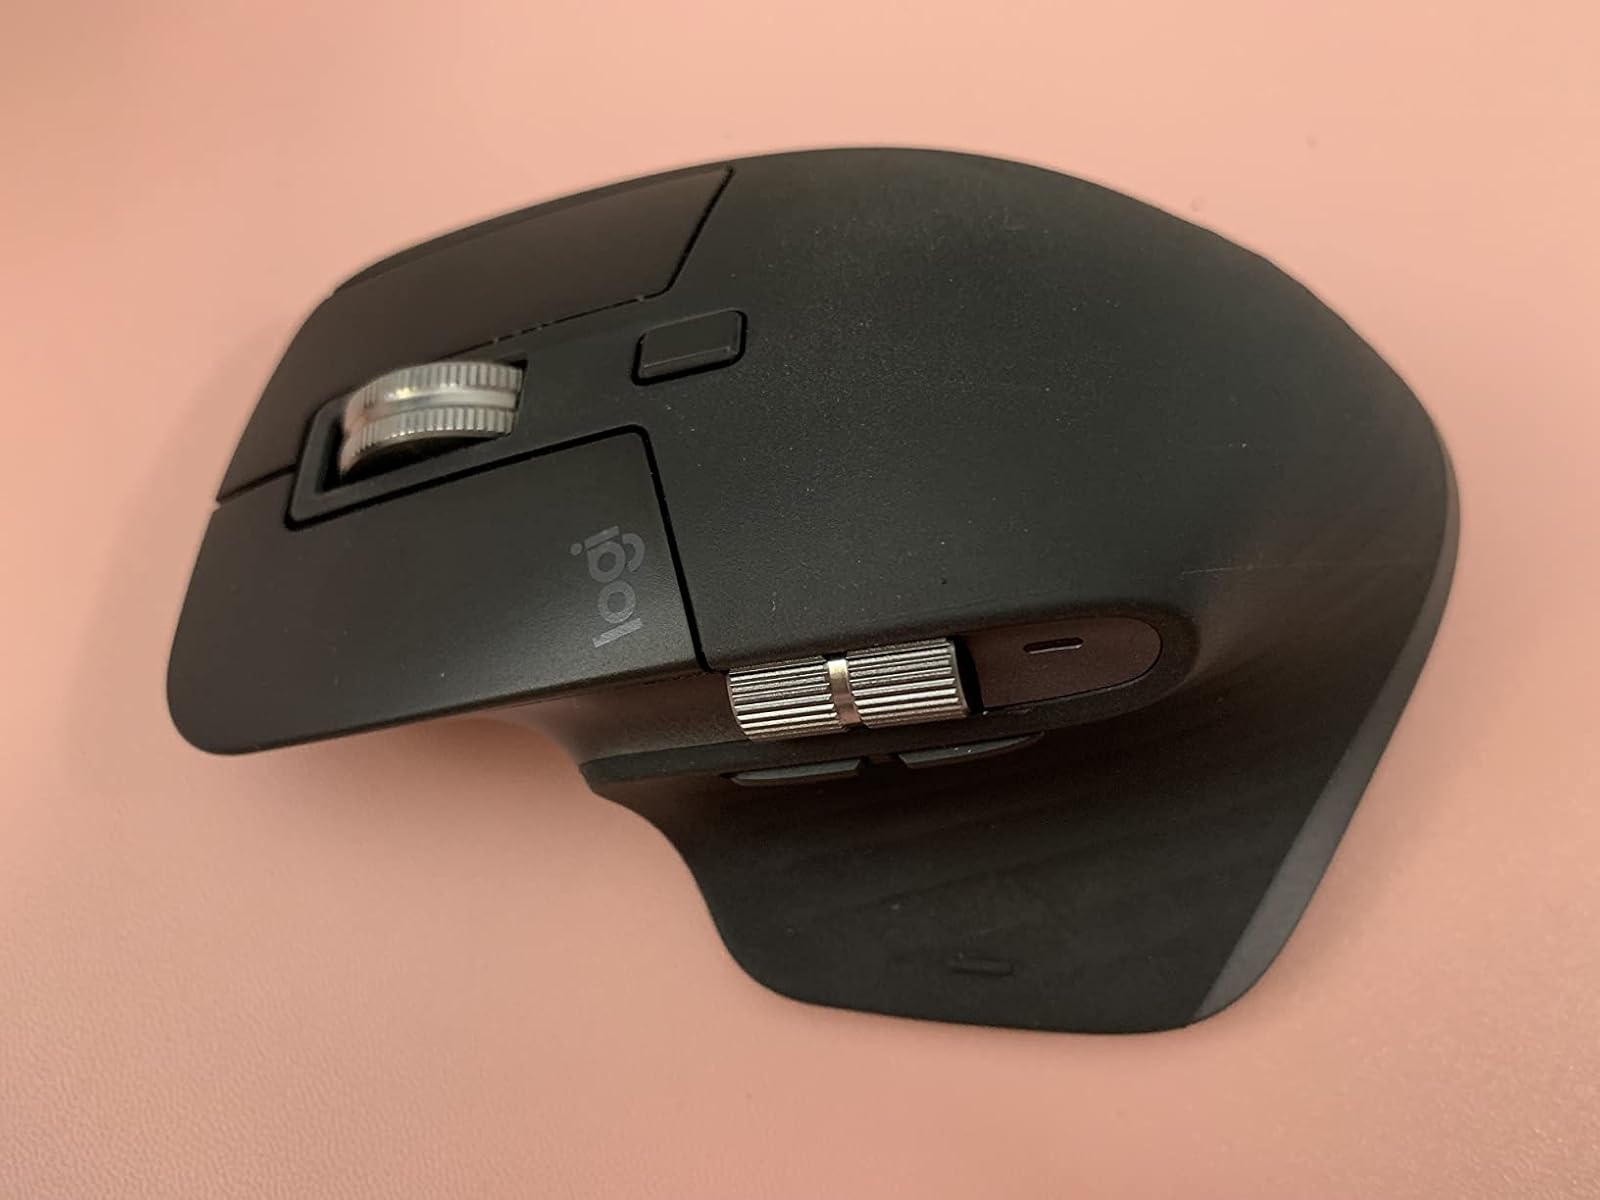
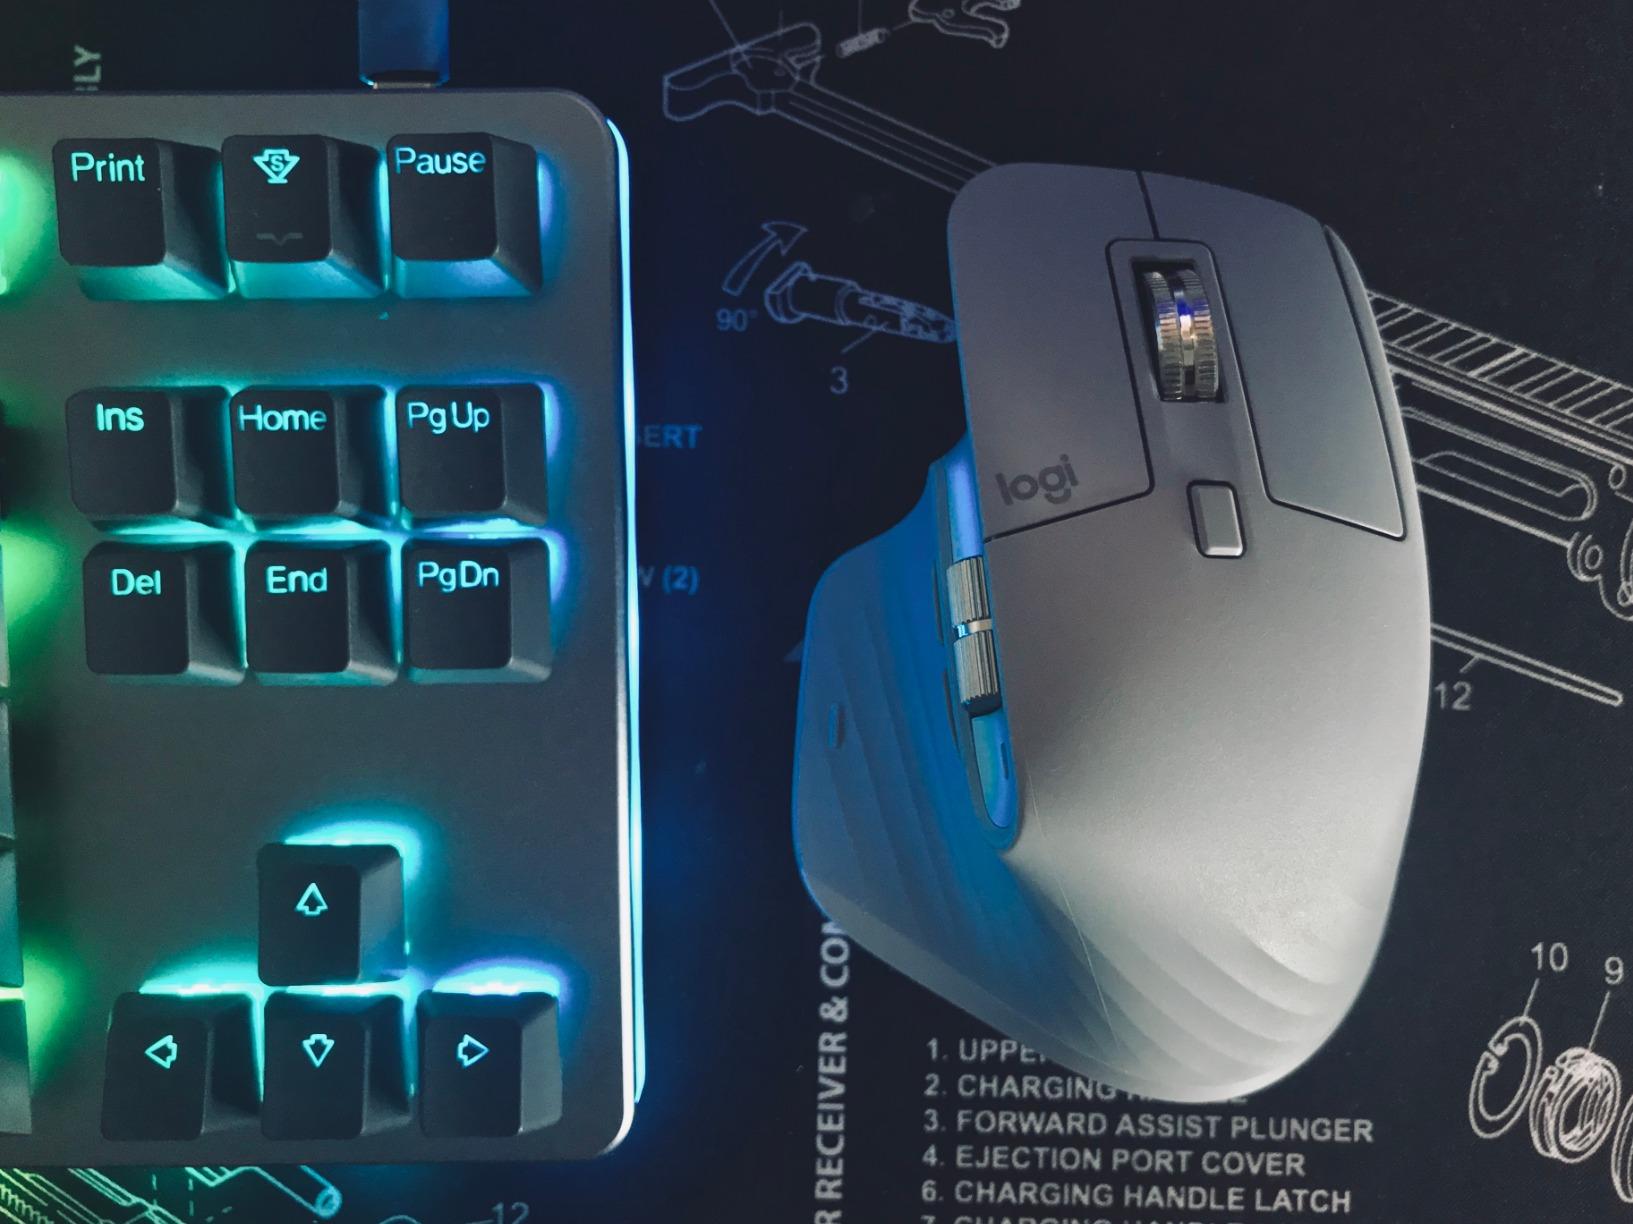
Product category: mouse
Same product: no